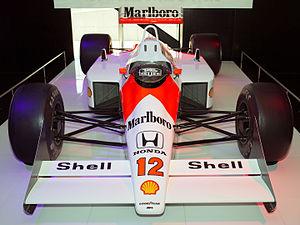
La McLaren MP4/4 est la monoplace de Formule 1 engagée par l'écurie britannique McLaren Racing en 1988. Pilotée par le Français Alain Prost et le Brésilien Ayrton Senna, elle est équipée d'un moteur V6 Honda.